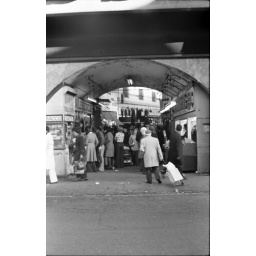
Arcade market in Railton road